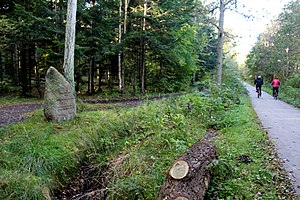
Kongelunden
Fra den øst-vestgående sti i den østlige del af Kongelunden
Kongelunden er en af Amagers 4 skove og nok en af de få skove i Danmark, som officielt er blevet navngivet. En stor del af Kongelunden er tilplantet med egetræer og mere end 300 forskellige fuglearter er set i og omkring Kongelunden. Skoven er beliggende i den sydlige del af øen for enden af Kongelundsvej nu som en del af både Dragør Kommune og Tårnby Kommune og forvaltes af Jægersborg Statsskovdistrikt.